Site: brandenburg
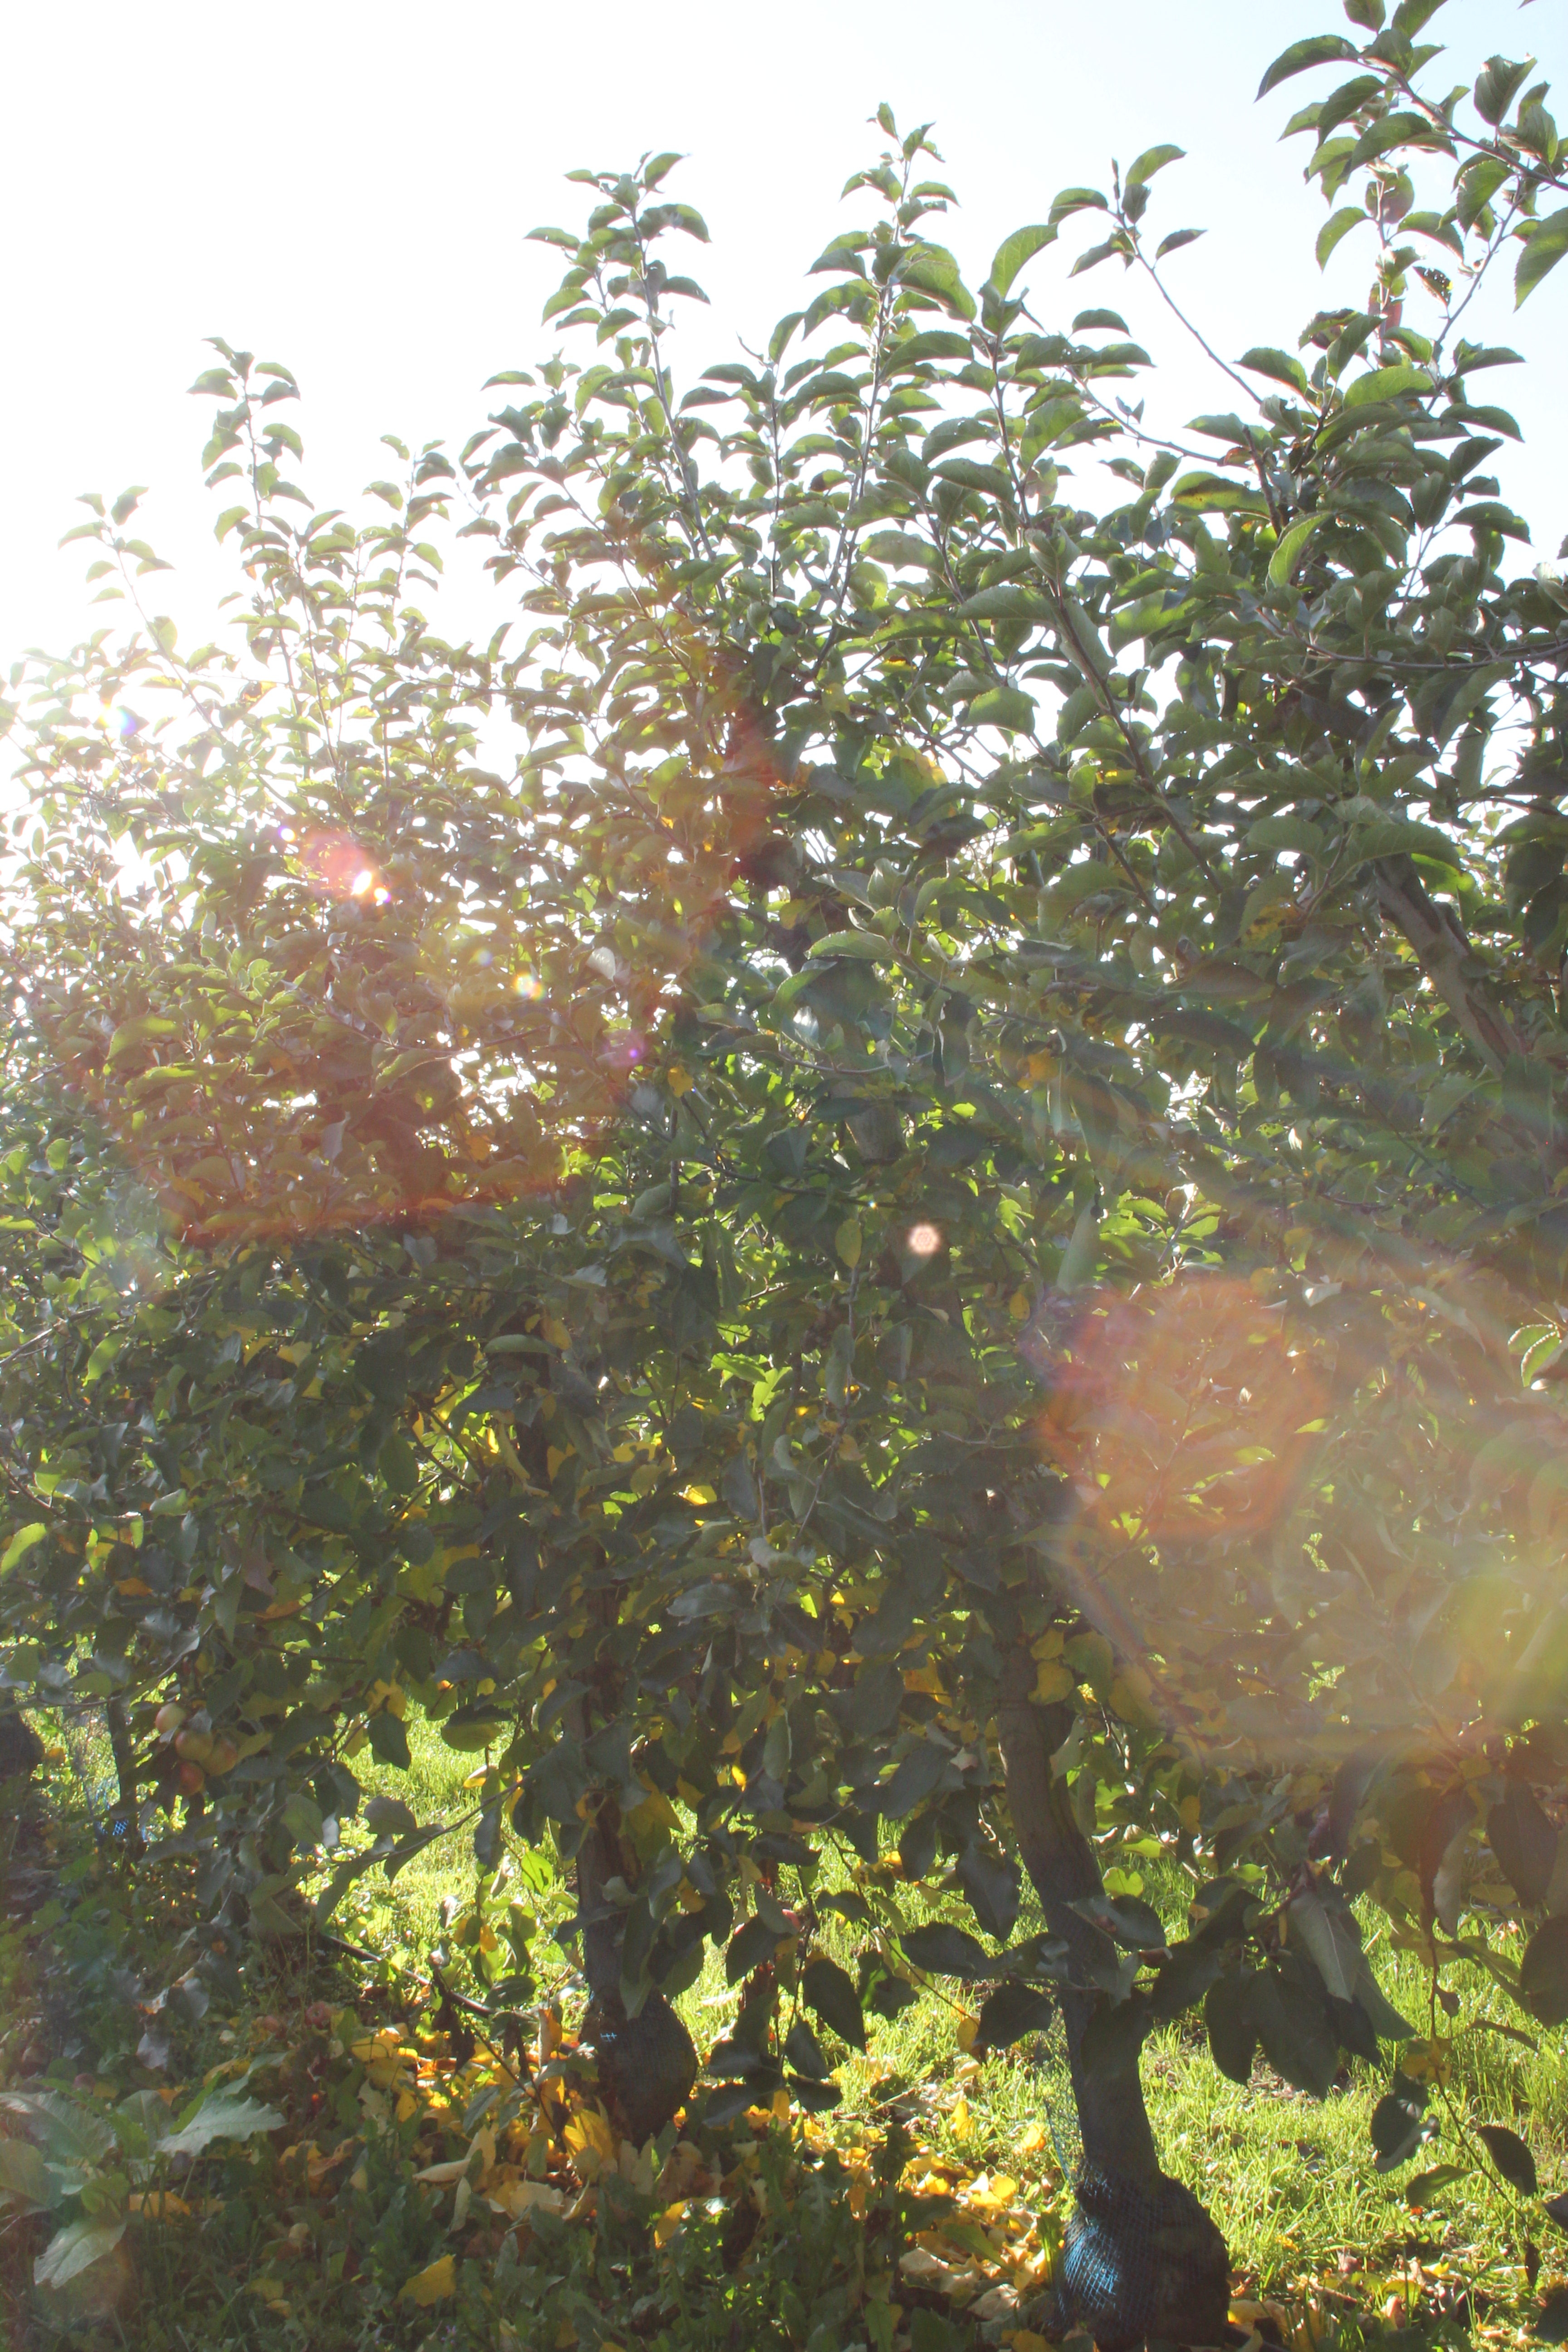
Growth stage (BBCH 91): Senescence, beginning of dormancy